James D. Mooney

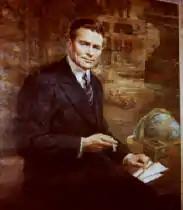

James David Mooney (18 February 1884 – 21 September 1957) was an American engineer and corporate executive at General Motors who played a role in international affairs in the 1930s and early 1940s. His career was disrupted for being a Nazi sympathizer in 1940.